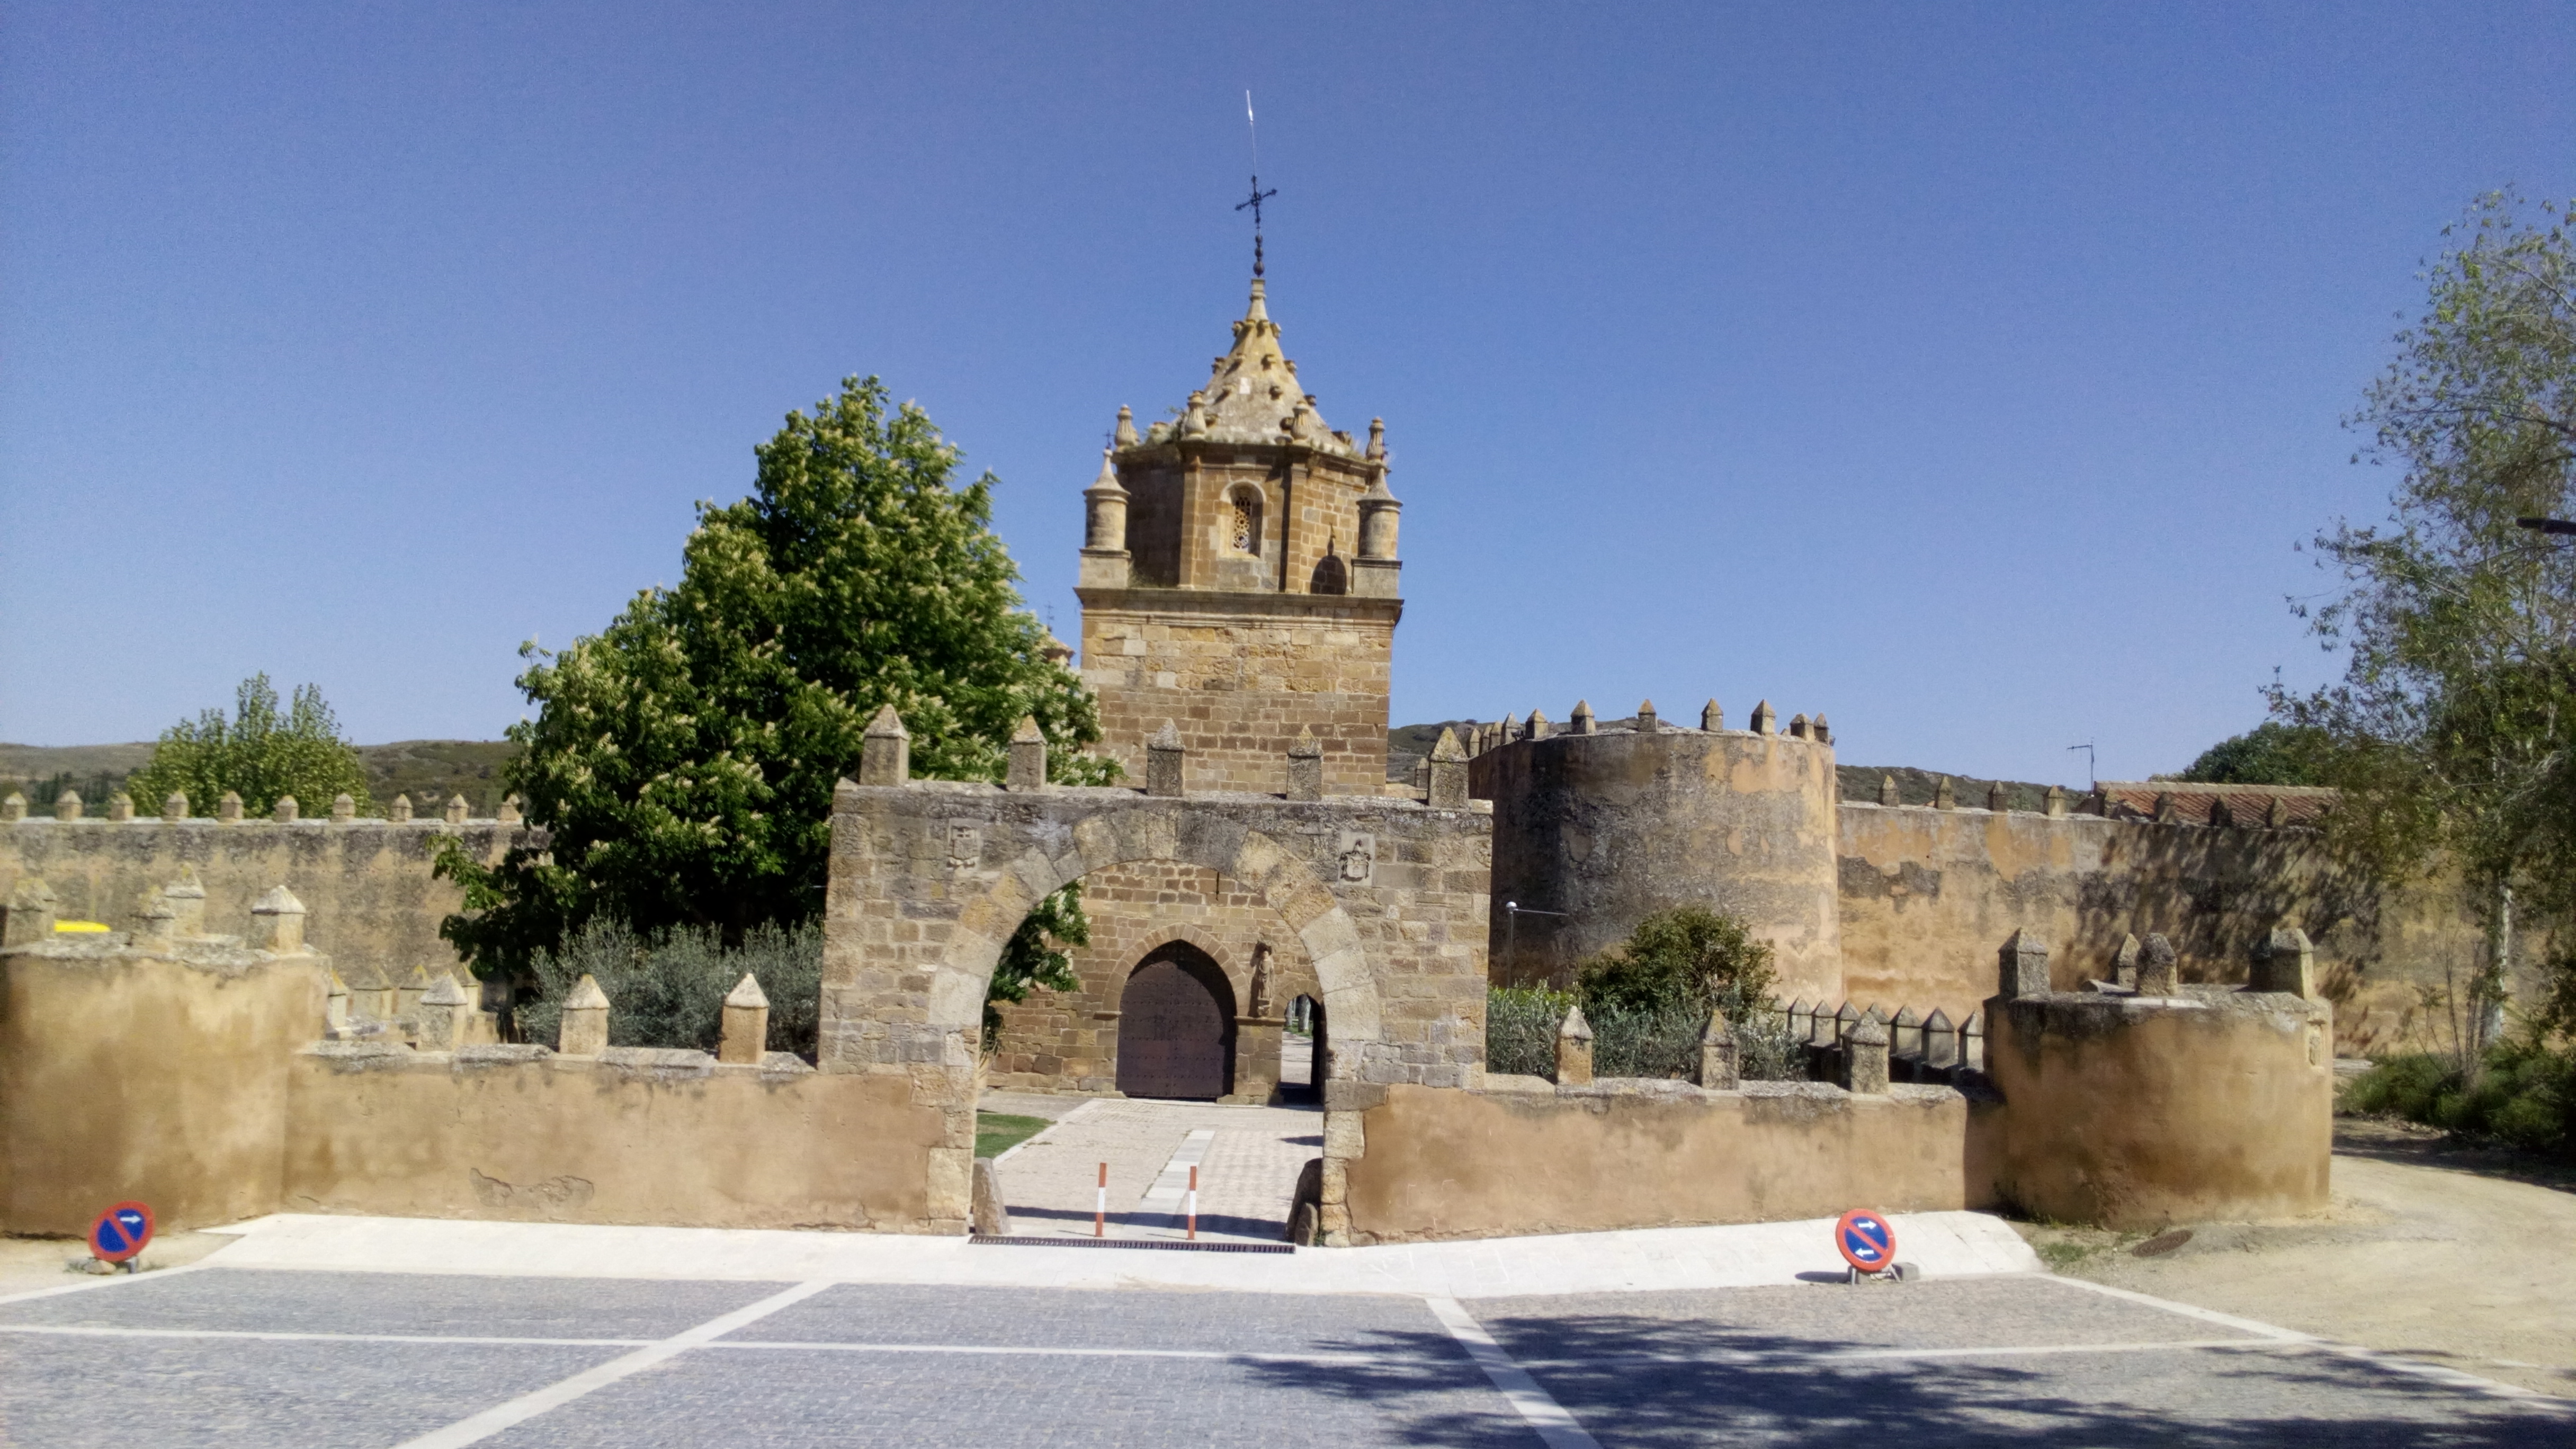
monastery, historic site, wall, medieval architecture, fortification, chateau, sky, building, tourist attraction, estate, monument, tourism, tours, castle, palace, plaza, facade, spanish missions in california, middle ages